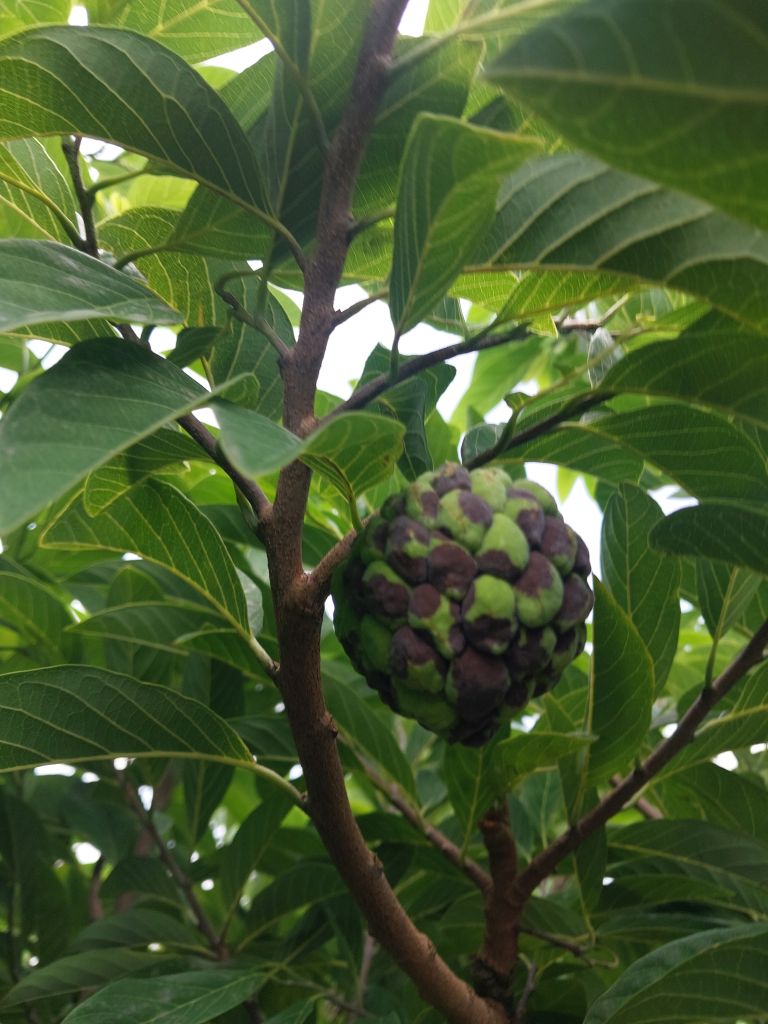
Disease label: Diplodia Rot